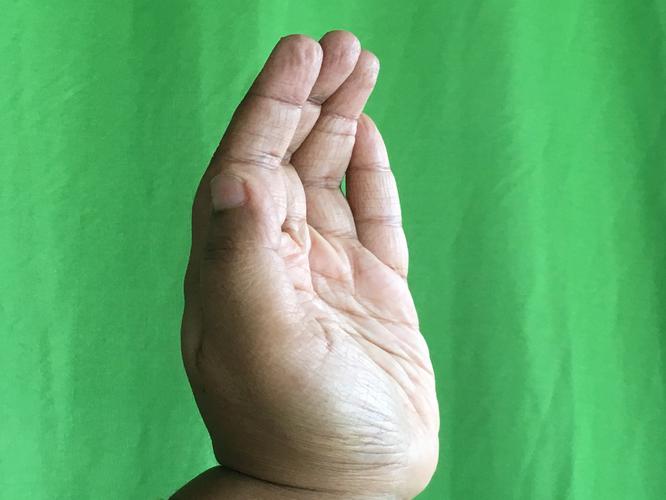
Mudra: Sarpasirsha
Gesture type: single_hand